Musharbash Family

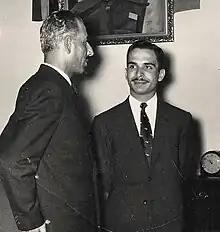
Jiries Musharbash, Commander of the Royal Jordanian Air Force (left), with King Hussein I of Jordan (right)

From the writings of Major-General Frederick Peake who served under Lawrence of Arabia, it is known that the Musharbash family lived in Damascus for some time before emigrating to Jordan in the year 1650 and forming a 7-year alliance with the Bedouin Bani Hassan tribe. In Jordan, they initially settled in Al-Salt, the administrative capital at the time, after purchasing most of the land and estates in Al-Tuwal region.